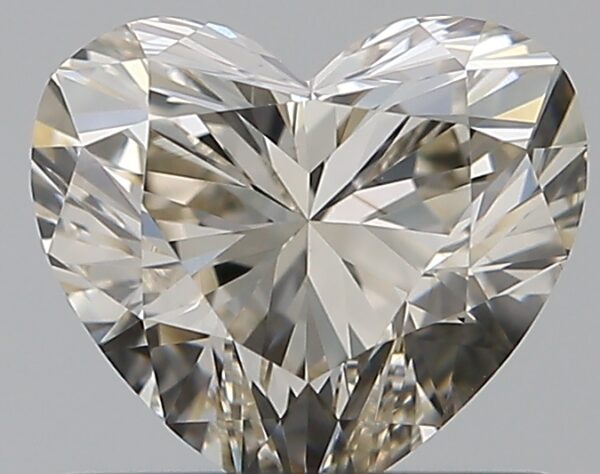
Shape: heart
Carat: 0.7
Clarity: VS1
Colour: L
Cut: EX
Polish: EX
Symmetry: VG
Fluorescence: N
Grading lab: GIA
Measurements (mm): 5.45 x 6.13 x 3.63